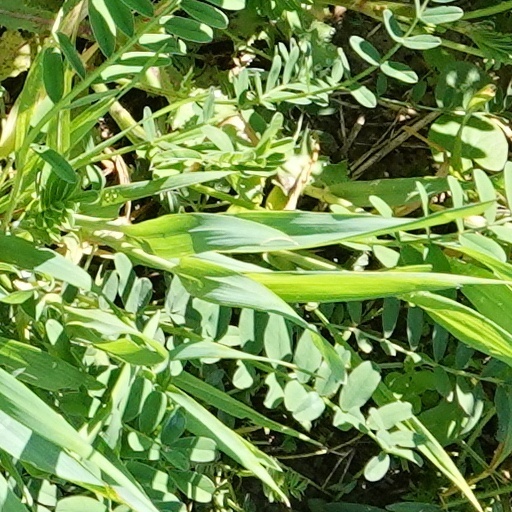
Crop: wheat